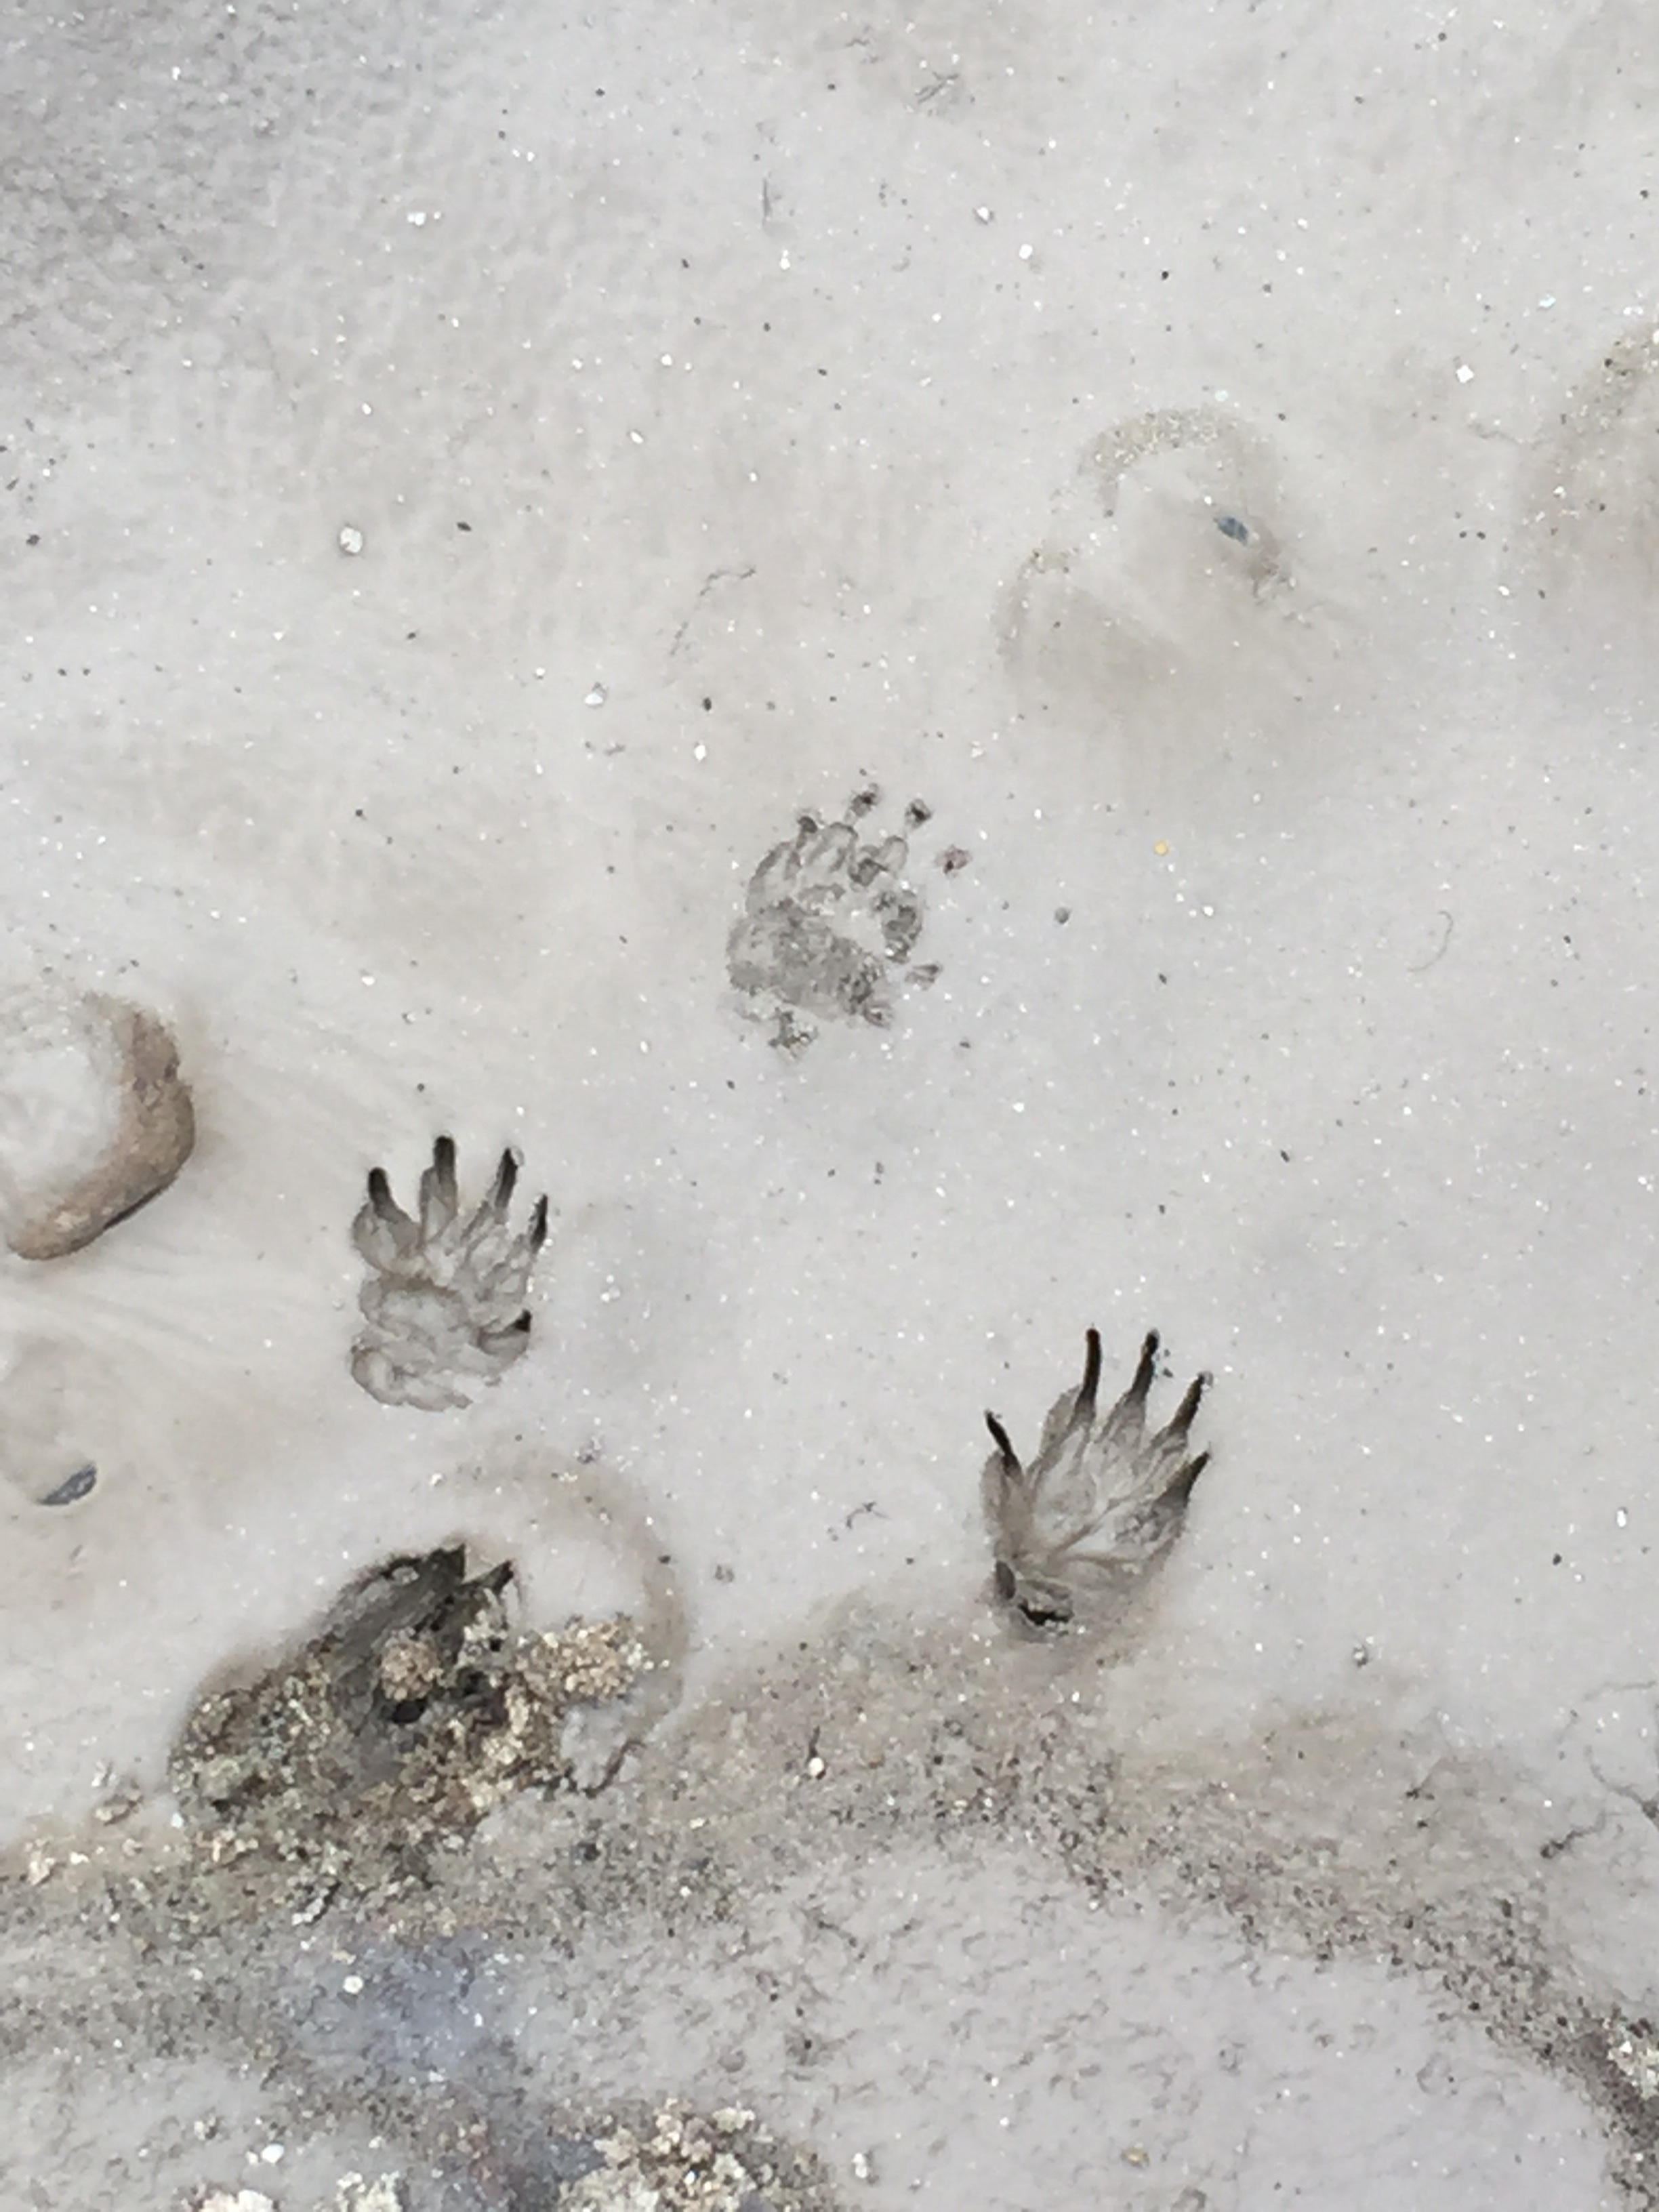
nature, sand, snow, winter, footprint, wildlife, weather, footprints, animals